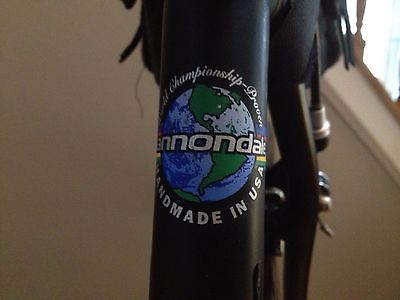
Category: bicycle